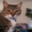
Label: cat